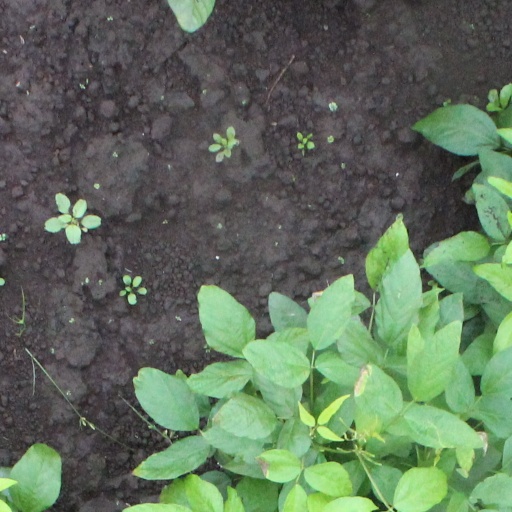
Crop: soybean